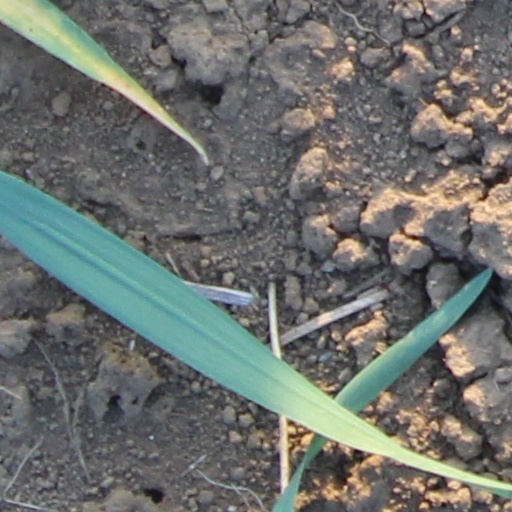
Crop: wheat